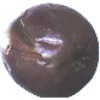
Label: passion_fruit